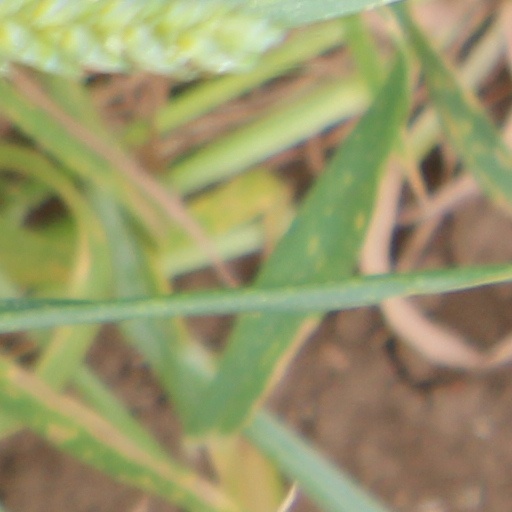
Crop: wheat